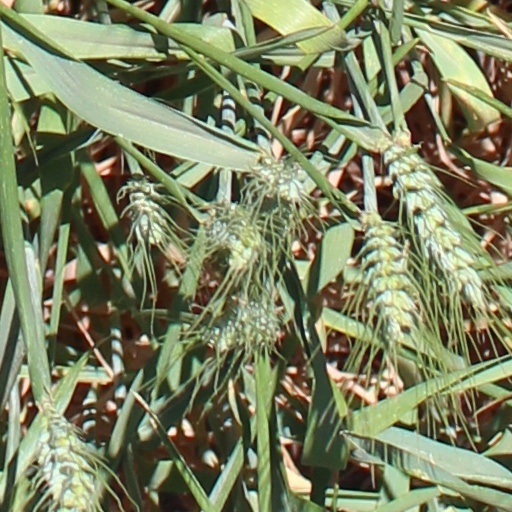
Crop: wheat